Off the Rez

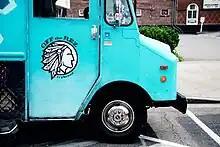
Food truck, 2016

Off the Rez is a restaurant and catering company serving indigenous cuisine of the Americas. Hannah Saunders of the "Snoqualmie Valley Record" has described the business as "Seattle's first Native food truck that also offers catering and a cafe". In 2022, Sabra Boyd of "Eater Seattle" described Off the Rez as the city's "best-known Indigenous restaurant", offering "hyper-seasonal plates, with produce, fish, and bison sourced from tribal vendors whenever possible". The menu has included bison fry bread tacos (with barbecue pulled pork, braised bison, or chili as toppings), wild rice bowls with braised bison, and other pre-Columbian foods "to provide a fuller scope of Native American cuisine".